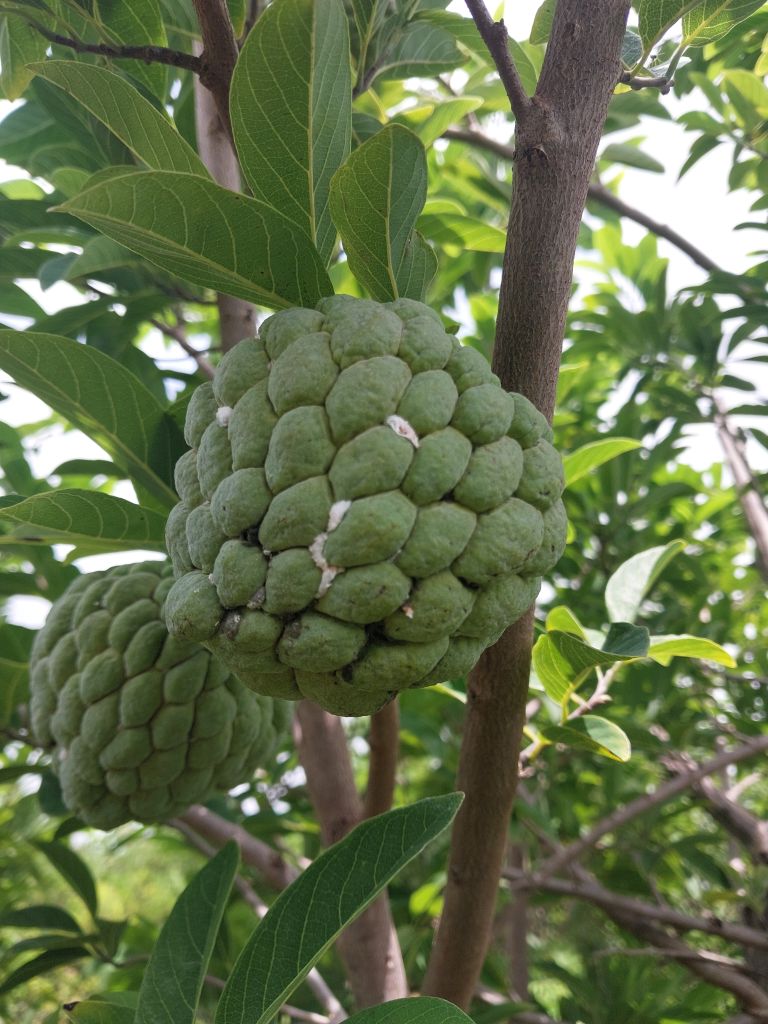
Disease label: Mealy Bug